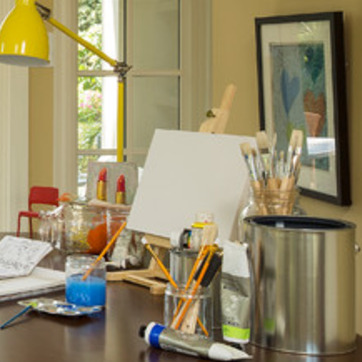
Material: paper